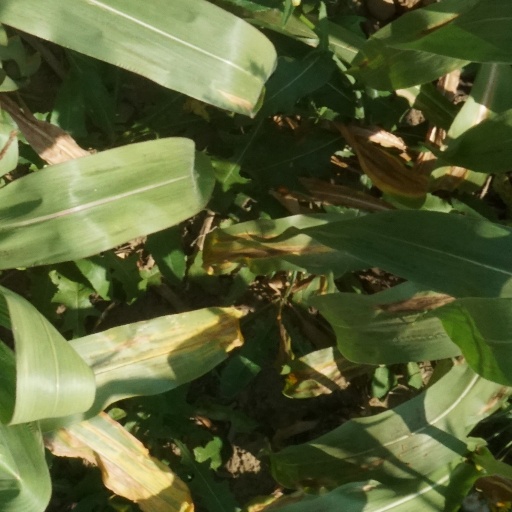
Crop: maize; corn